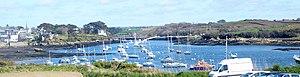
L'Aber Ildut et Lanildut vus depuis le parking du port de Lanildut.
Lanildut [lanildyt] est une commune du département du Finistère, dans la région Bretagne, en France.